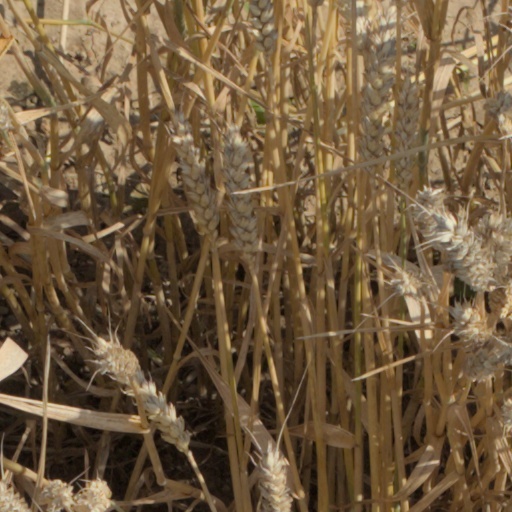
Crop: wheat